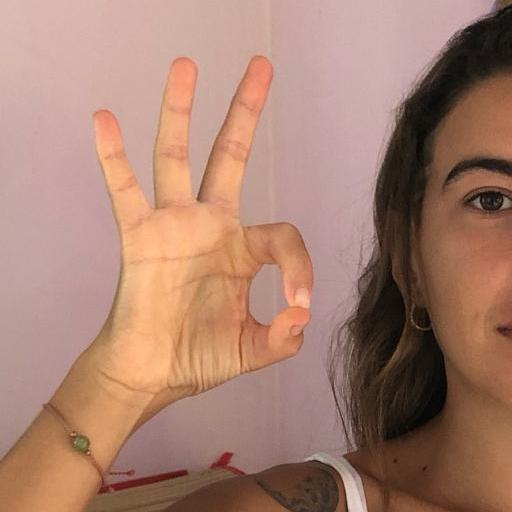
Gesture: ok